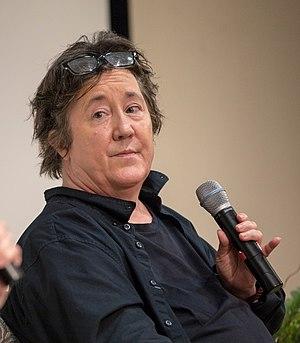
Christine Vachon est une productrice américaine née le 21 novembre 1962. Elle produit des films indépendants américains, notamment pour les réalisateurs suivants : Todd Solondz, Todd Haynes, Larry Clark, John Waters. On retrouve beaucoup de ses films dans les festivals de Sundance ou Deauville.